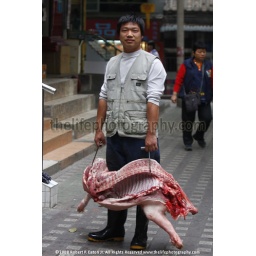
A freshly slaughtered pig being delivered to the farmers market in Guangzhou, Guandong, CHina.